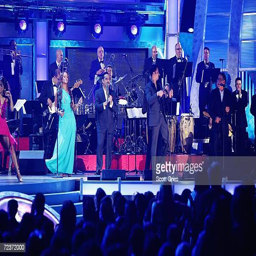
latin pop artist and musical artist perform onstage at awards